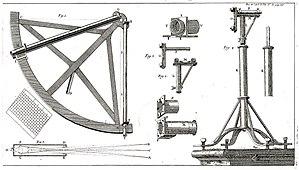
Quart de cercle de Picard à deux lunettes, deuxième édition.
Le quart de cercle mobile est un ancien instrument de mesure angulaire dont la plage d'utilisation est de 90°. Il est de la famille des quadrants ou quarts de cercle. D'une façon générale, cet instrument permet de mesurer précisément la hauteur d'un objet lointain ou la distance angulaire entre deux objets visés. Il est surtout utilisé sur le terrain en géodésie et plus rarement dans les observatoires astronomiques aux XVIIᵉ et XVIIIᵉ siècles. C'est l'un des instruments employés par Jean Picard pour mesurer un degré de latitude terrestre par triangulation et par les Cassini pour établir la carte de France dite « carte des Cassini ». Il sera remplacé plus tard par le cercle répétiteur, instrument plus précis et plus facile d'exploitation.